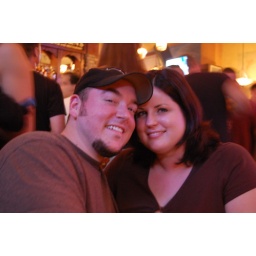
A week spent at our rented beach house in Sandbridge.